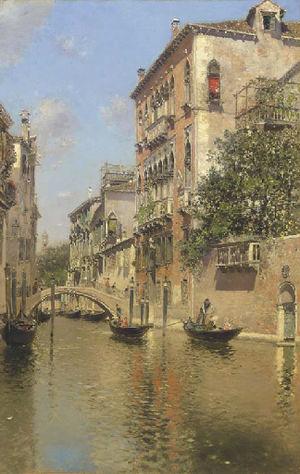
Le rio di Santa Marina est un canal de Venise formant la limite entre le sestiere de Cannaregio et de Castello.